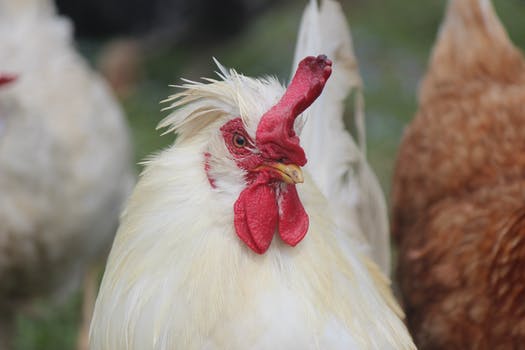
Label: No Watermark